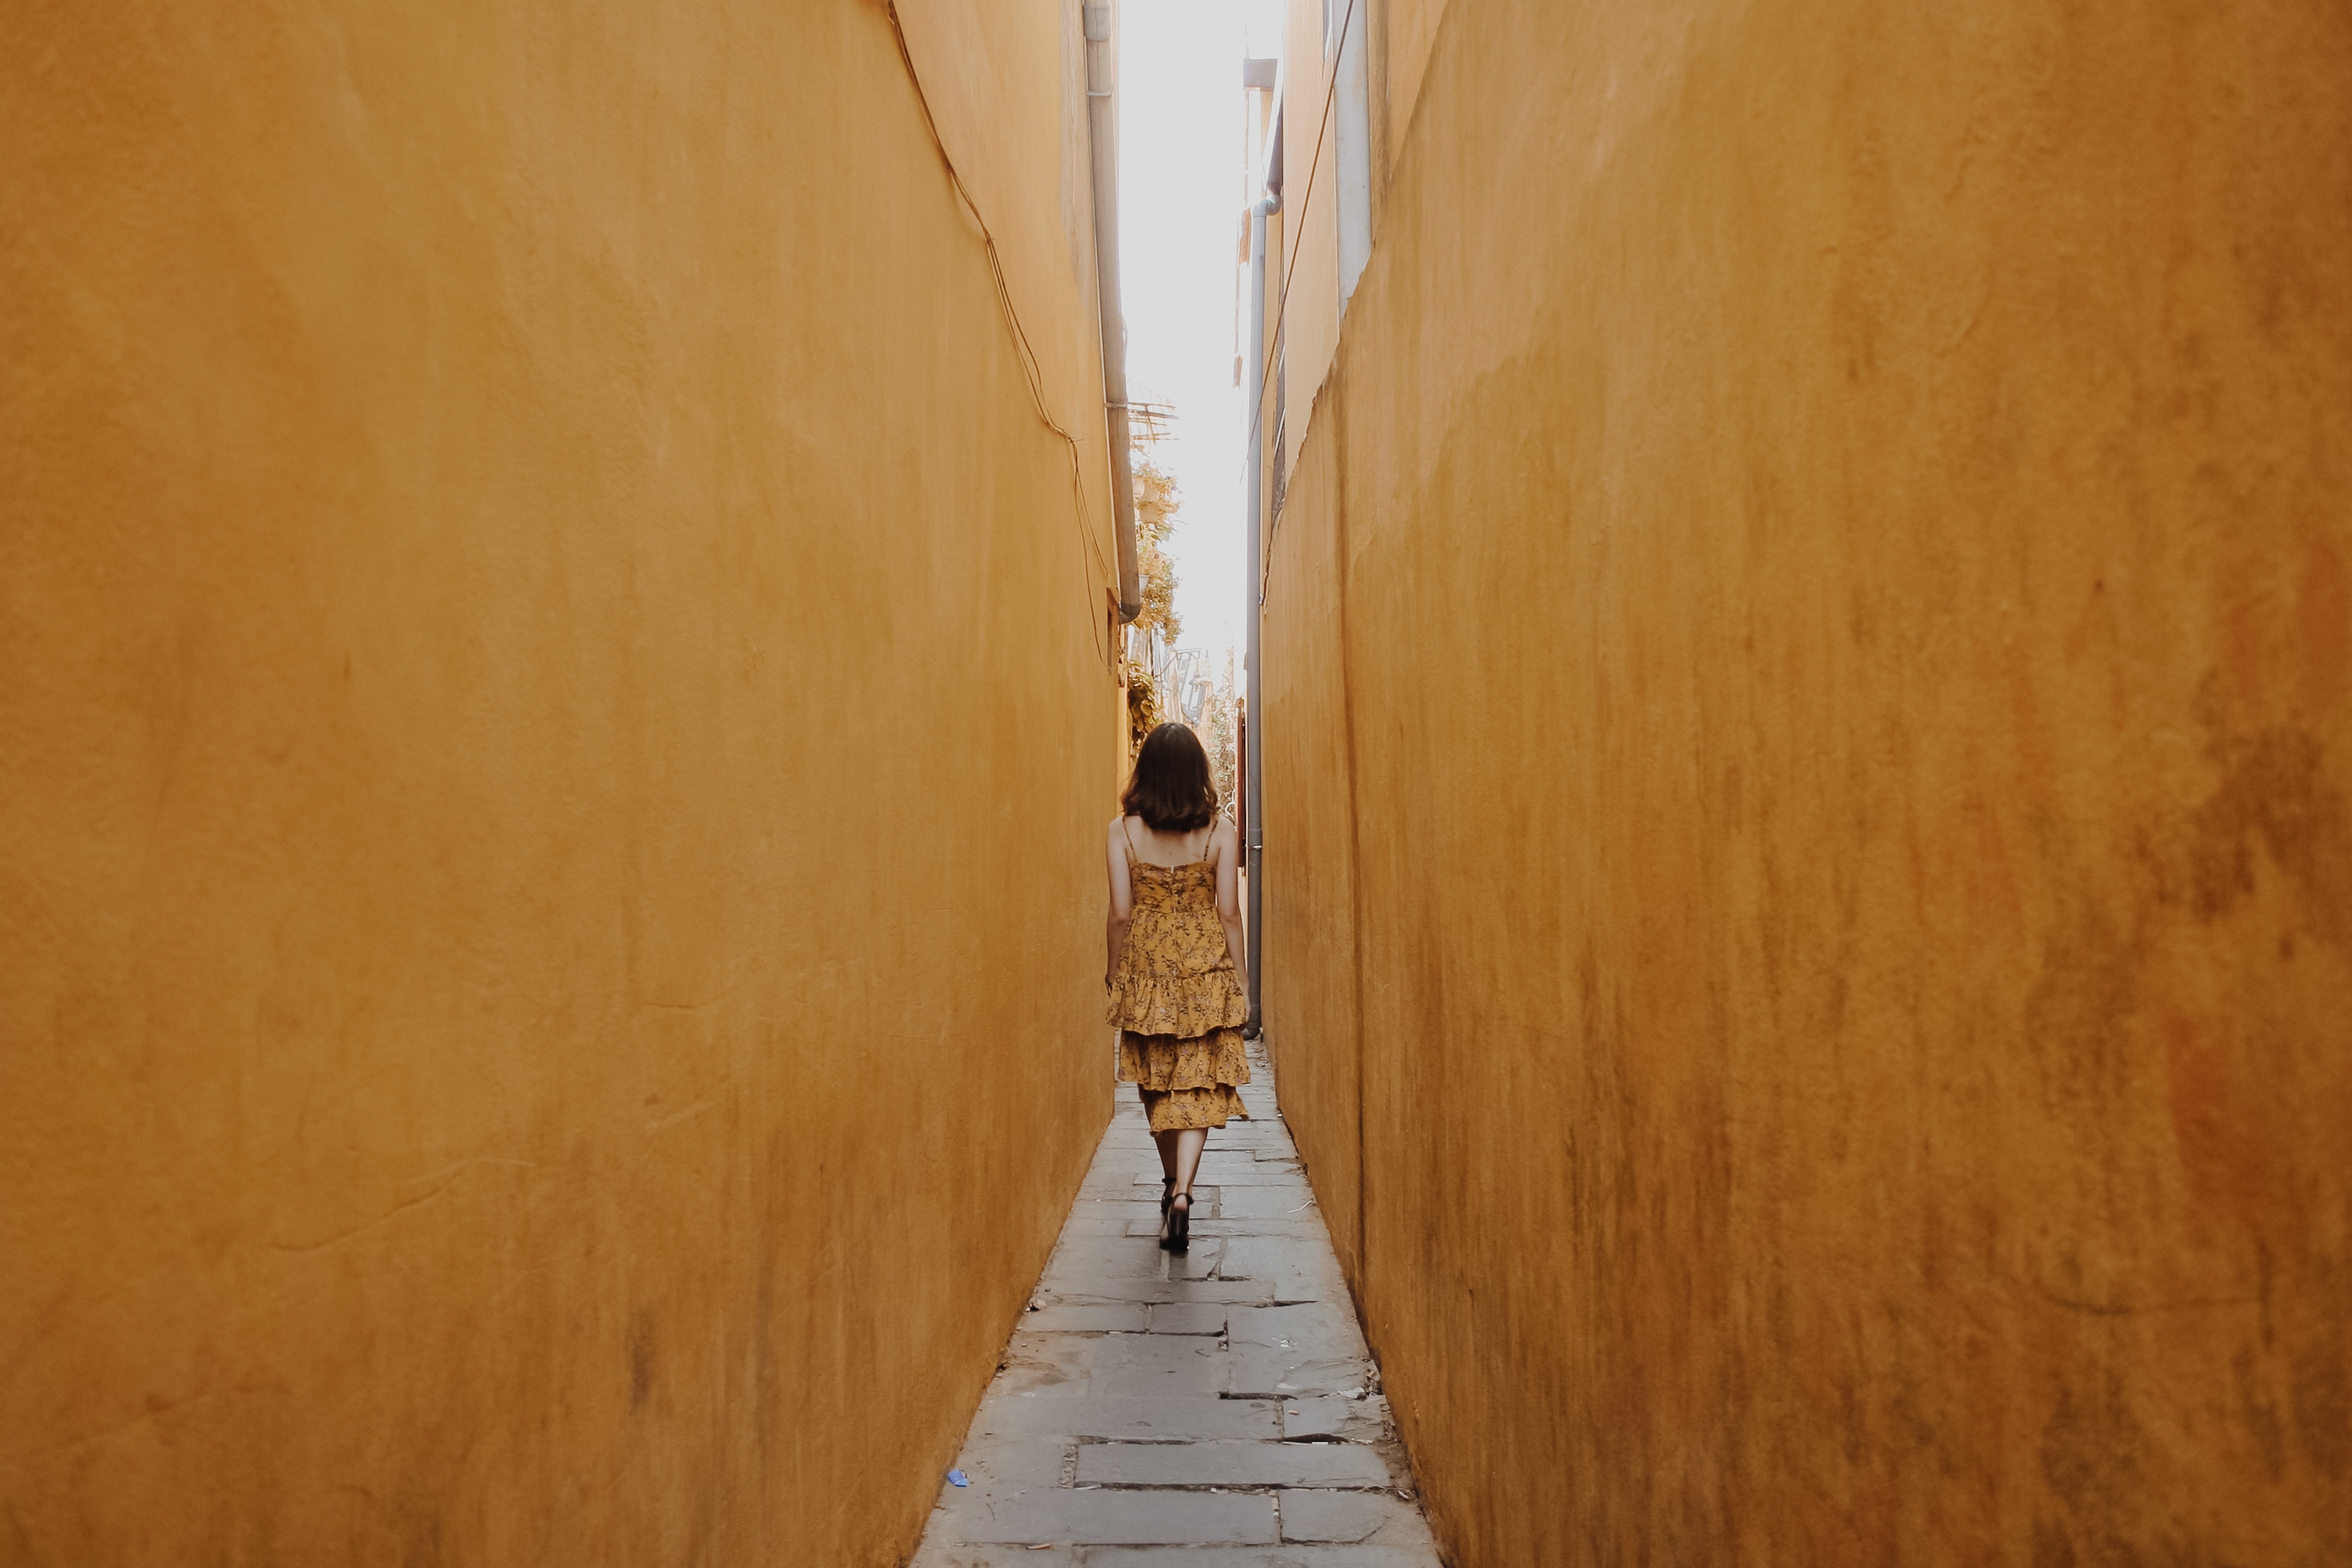
wall, alley, infrastructure, road, wood, street